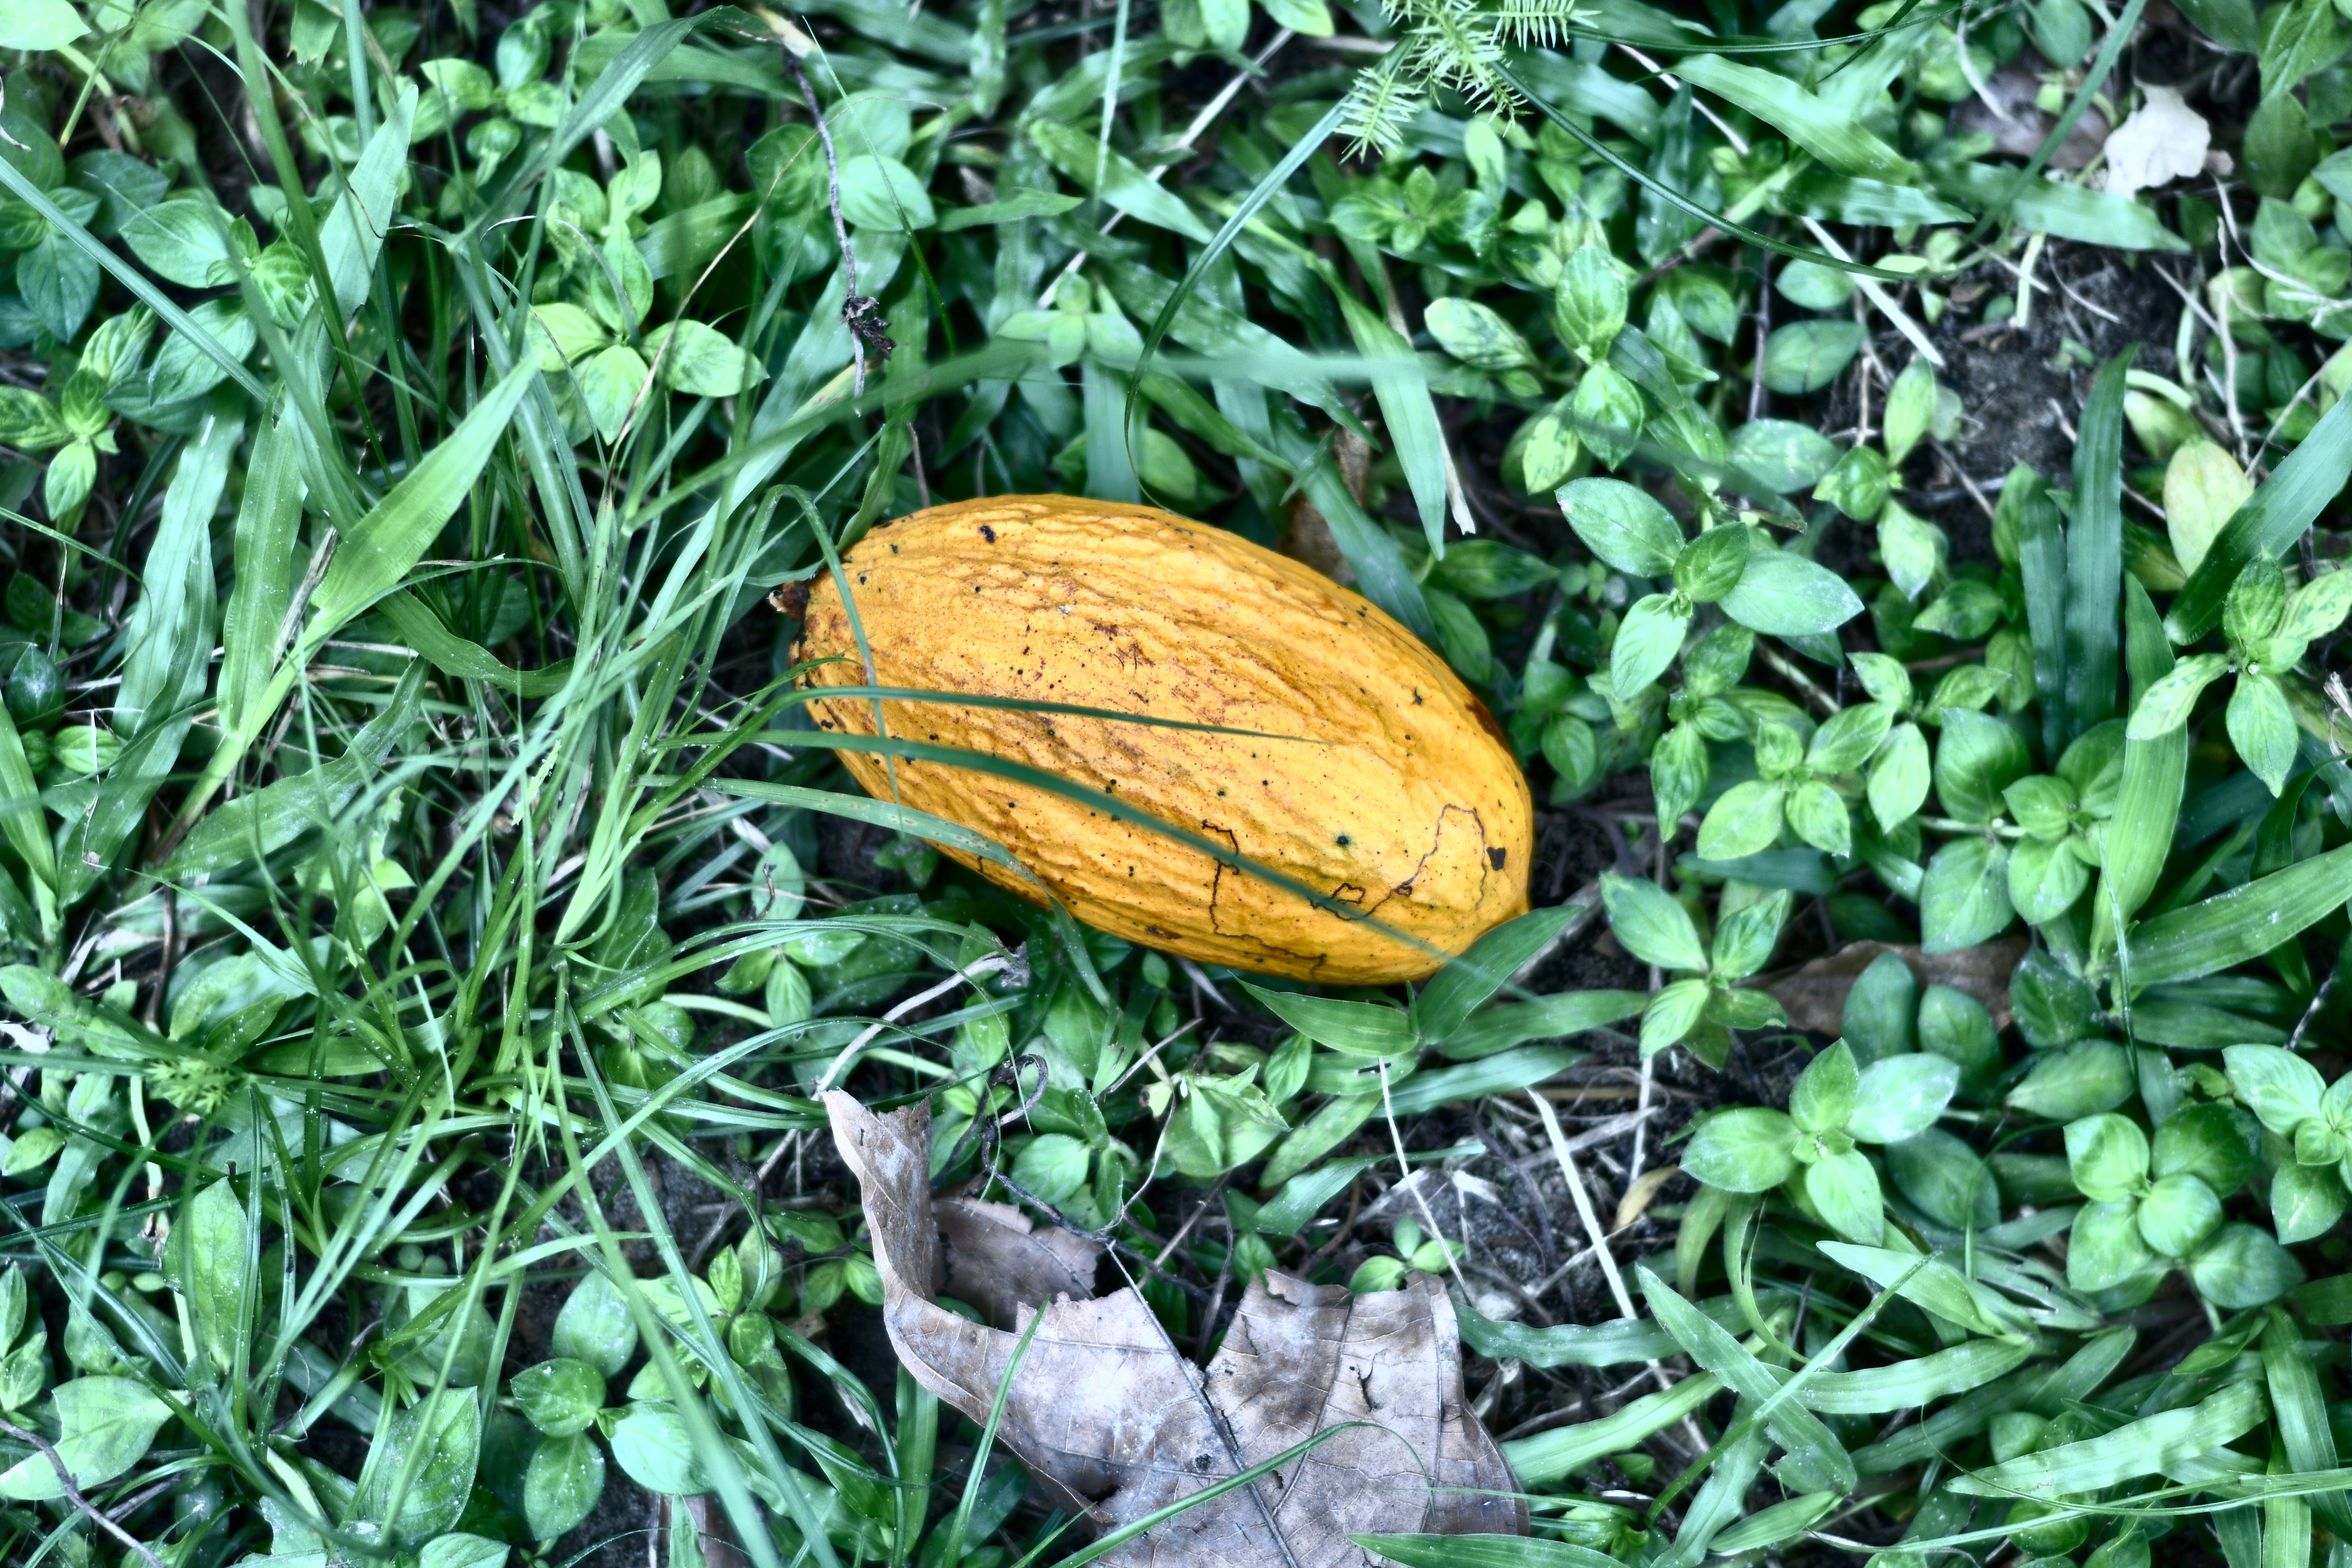
Maturity: mature
Variety: Amelonado